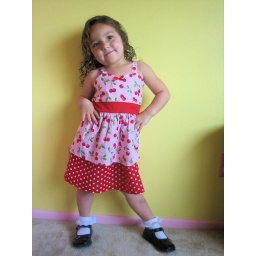
This dress is made with a cute pink cherry print and layered over a red polka dot.